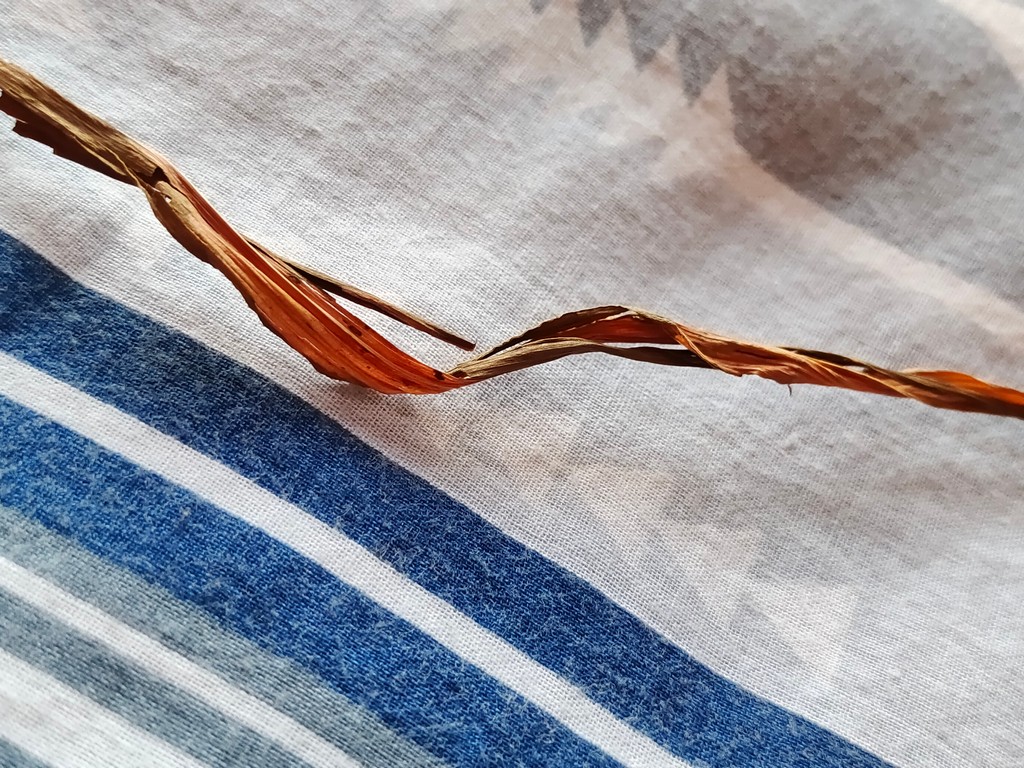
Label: Dried